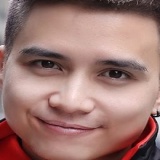
diễn viên Mạnh Quân